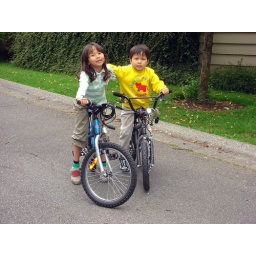
kids ride bike in front of our house in Burnaby